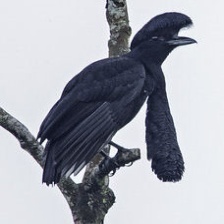
Species: UMBRELLA BIRD
Scientific name: CEPHALOPTERUS